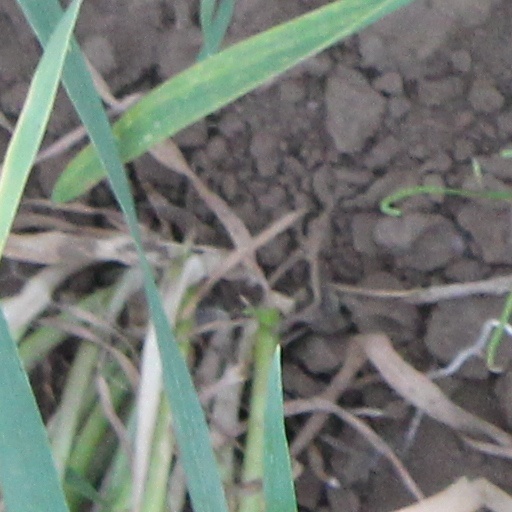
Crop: wheat